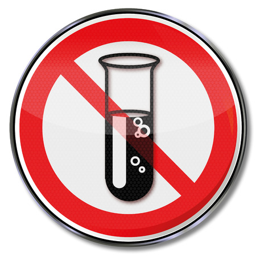
prohibition sign for chemistry and liquids in the test tube